Barbara Comstock

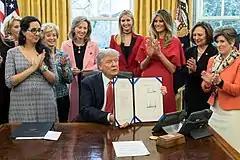
President Donald Trump holds up a newly signed INSPIRE Women Act on Tuesday, February 28, 2017, which requires NASA to create incentives for women and girls to pursue careers in STEM fields.

In February 2017, President Donald Trump signed into law the INSPIRE Women Act, a bill sponsored by Comstock, which compels the director of the National Aeronautics and Space Administration (NASA) to encourage women and girls to pursue an education in the science, technology, engineering, and mathematics (STEM) fields.